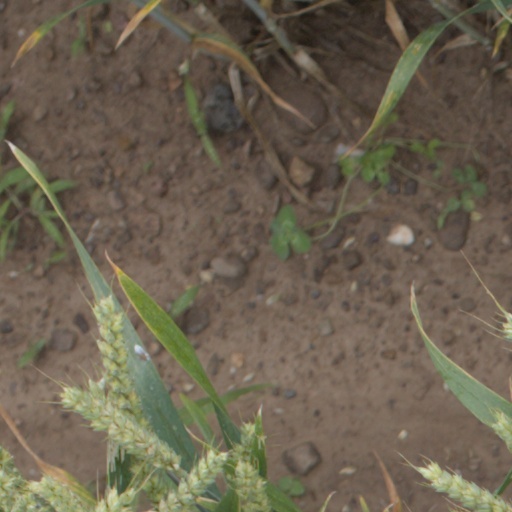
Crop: wheat